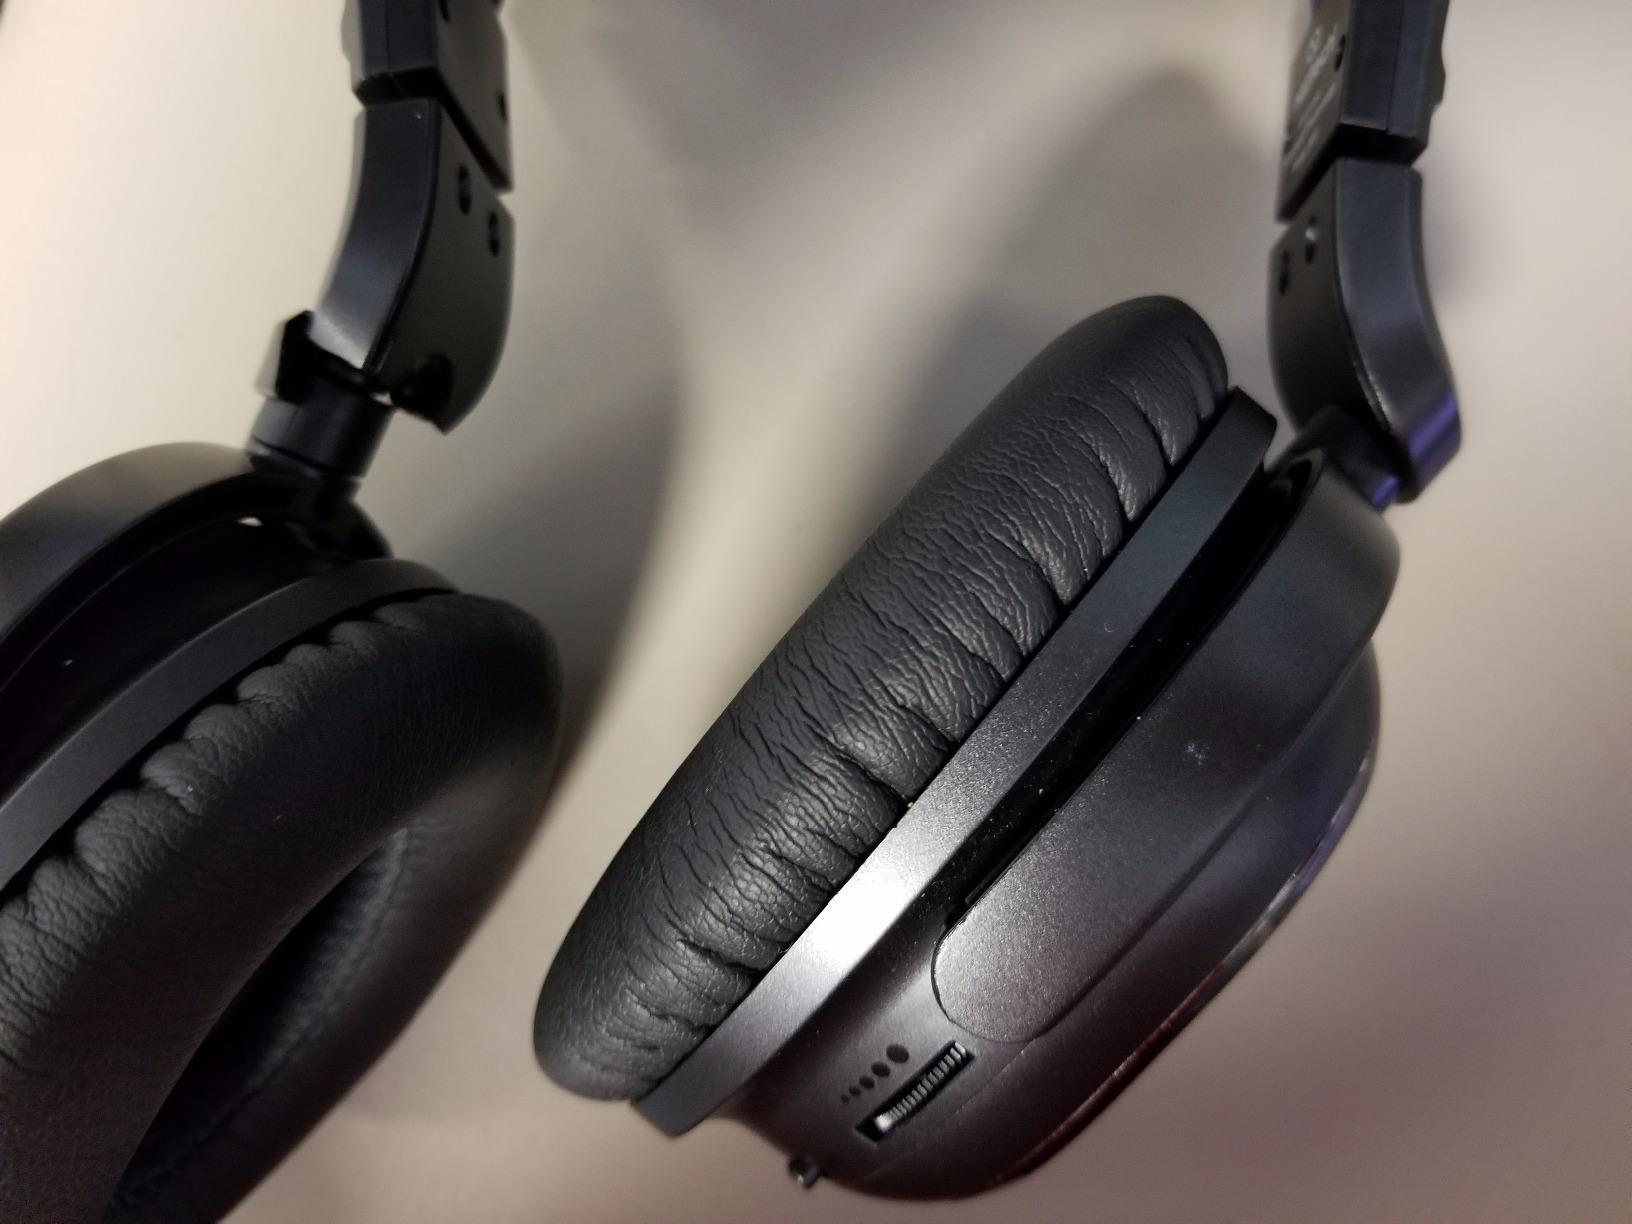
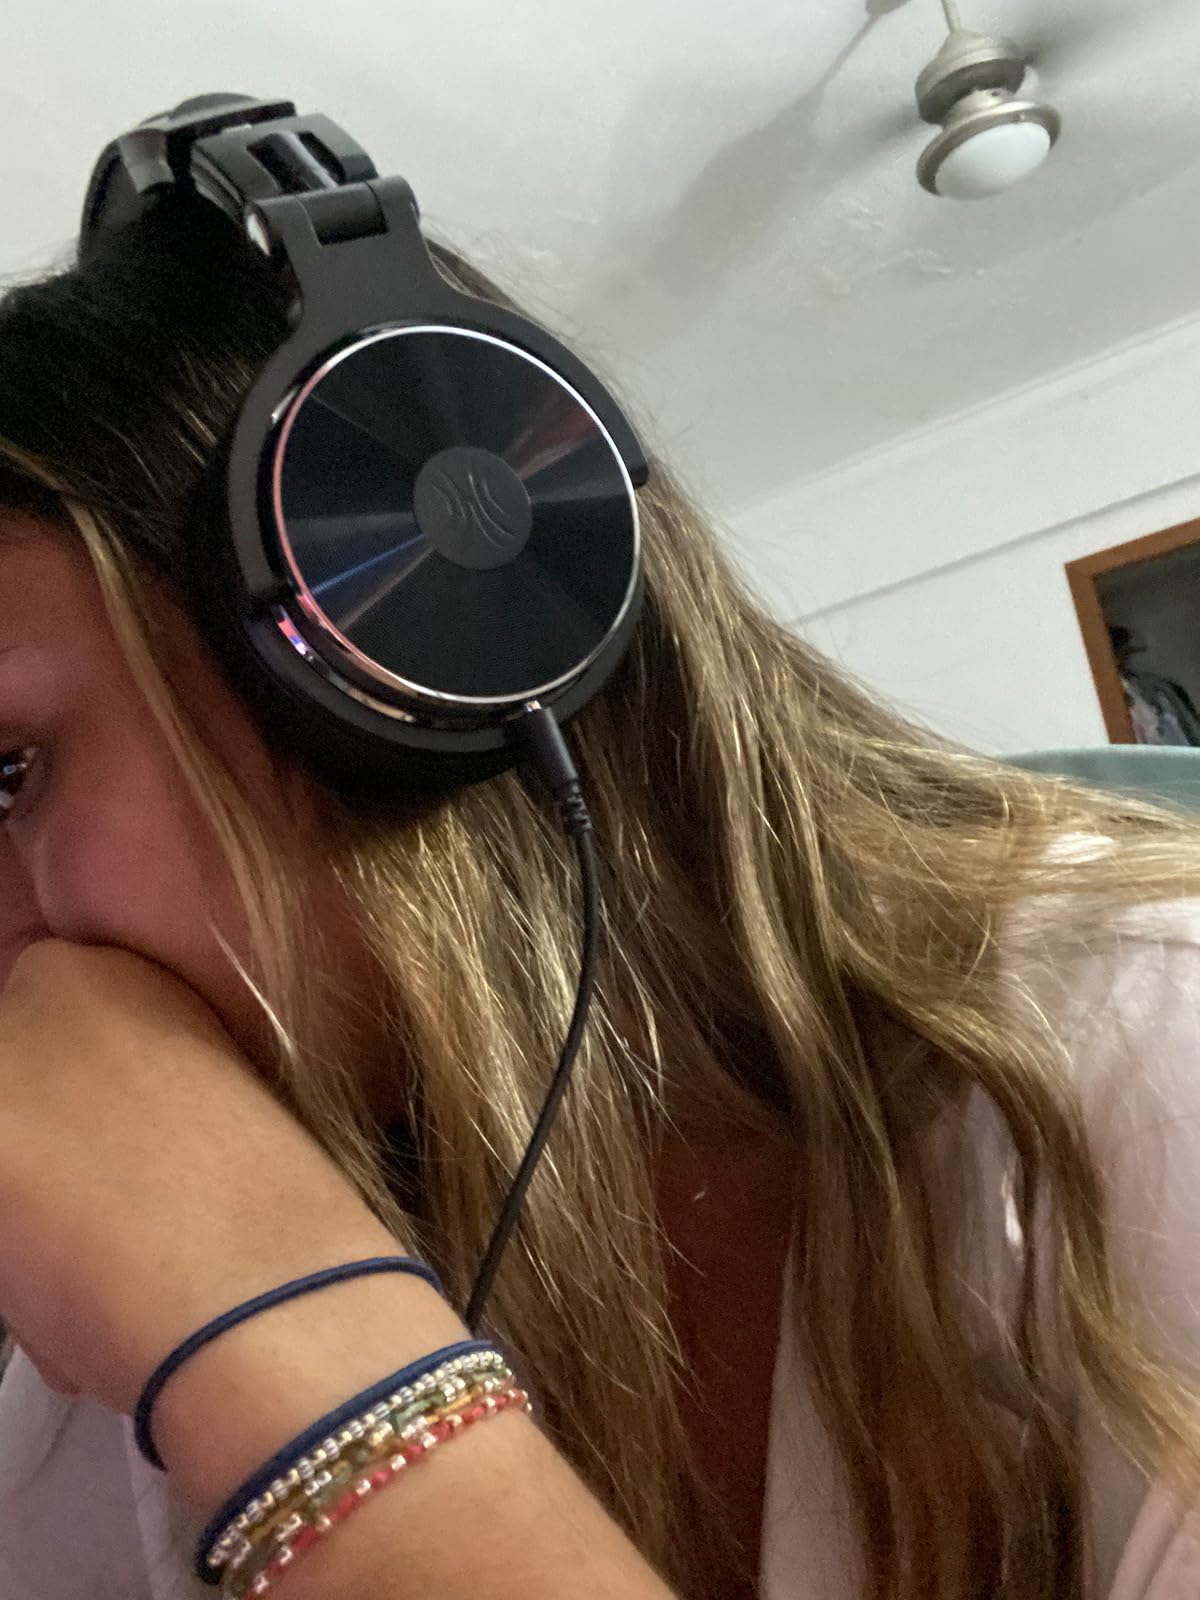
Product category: headphones
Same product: no